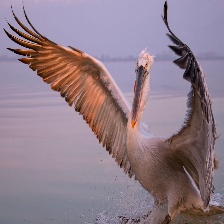
Species: DALMATIAN PELICAN
Scientific name: PELECANUS CRISPUS